Hong Kong at the 2022 Winter Olympics

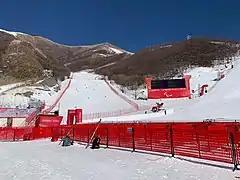
Yanqing National Alpine Skiing Centre, where the alpine skiing events were held.

By meeting the basic qualification standards, Hong Kong qualified one male and one female alpine skier. Audrey King, who had previously represented Hong Kong during the 2020 Winter Youth Olympic Games, and Adrian Yung both met the minimum standard requirements. King was 19 years old at the time of the Beijing Olympics. On 9 February, she participated in the women's slalom event. She did not finish on the first run. Yung was 17 years old at the time of the Beijing Olympics. On 13 February, he participated in the men's giant slalom. He did not finish on the first run. On 16 February, he participated in the men's slalom. He did not finish on the first run.